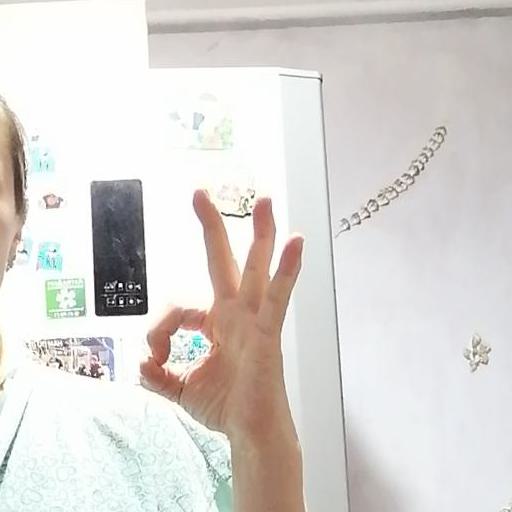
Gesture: ok